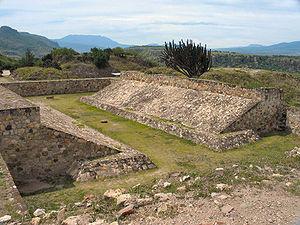
Yagul est un site archéologique situé dans la vallée de Tlacolula, dans l'État d'Oaxaca, construit entre l'époque dite Monte Alban IV où il connut son apogée et l'époque Monte Alban V, mais qui semble avoir été occupé depuis 8000 avant notre ère, comme en témoignent les grottes et les peintures rupestres de Guilá Naquitz. Son nom signifie « vieil arbre » en Zapotèque, mais les habitants de Tlacolula l'appellent Yugul, « vieux village », ou encore Gyaag Guul.